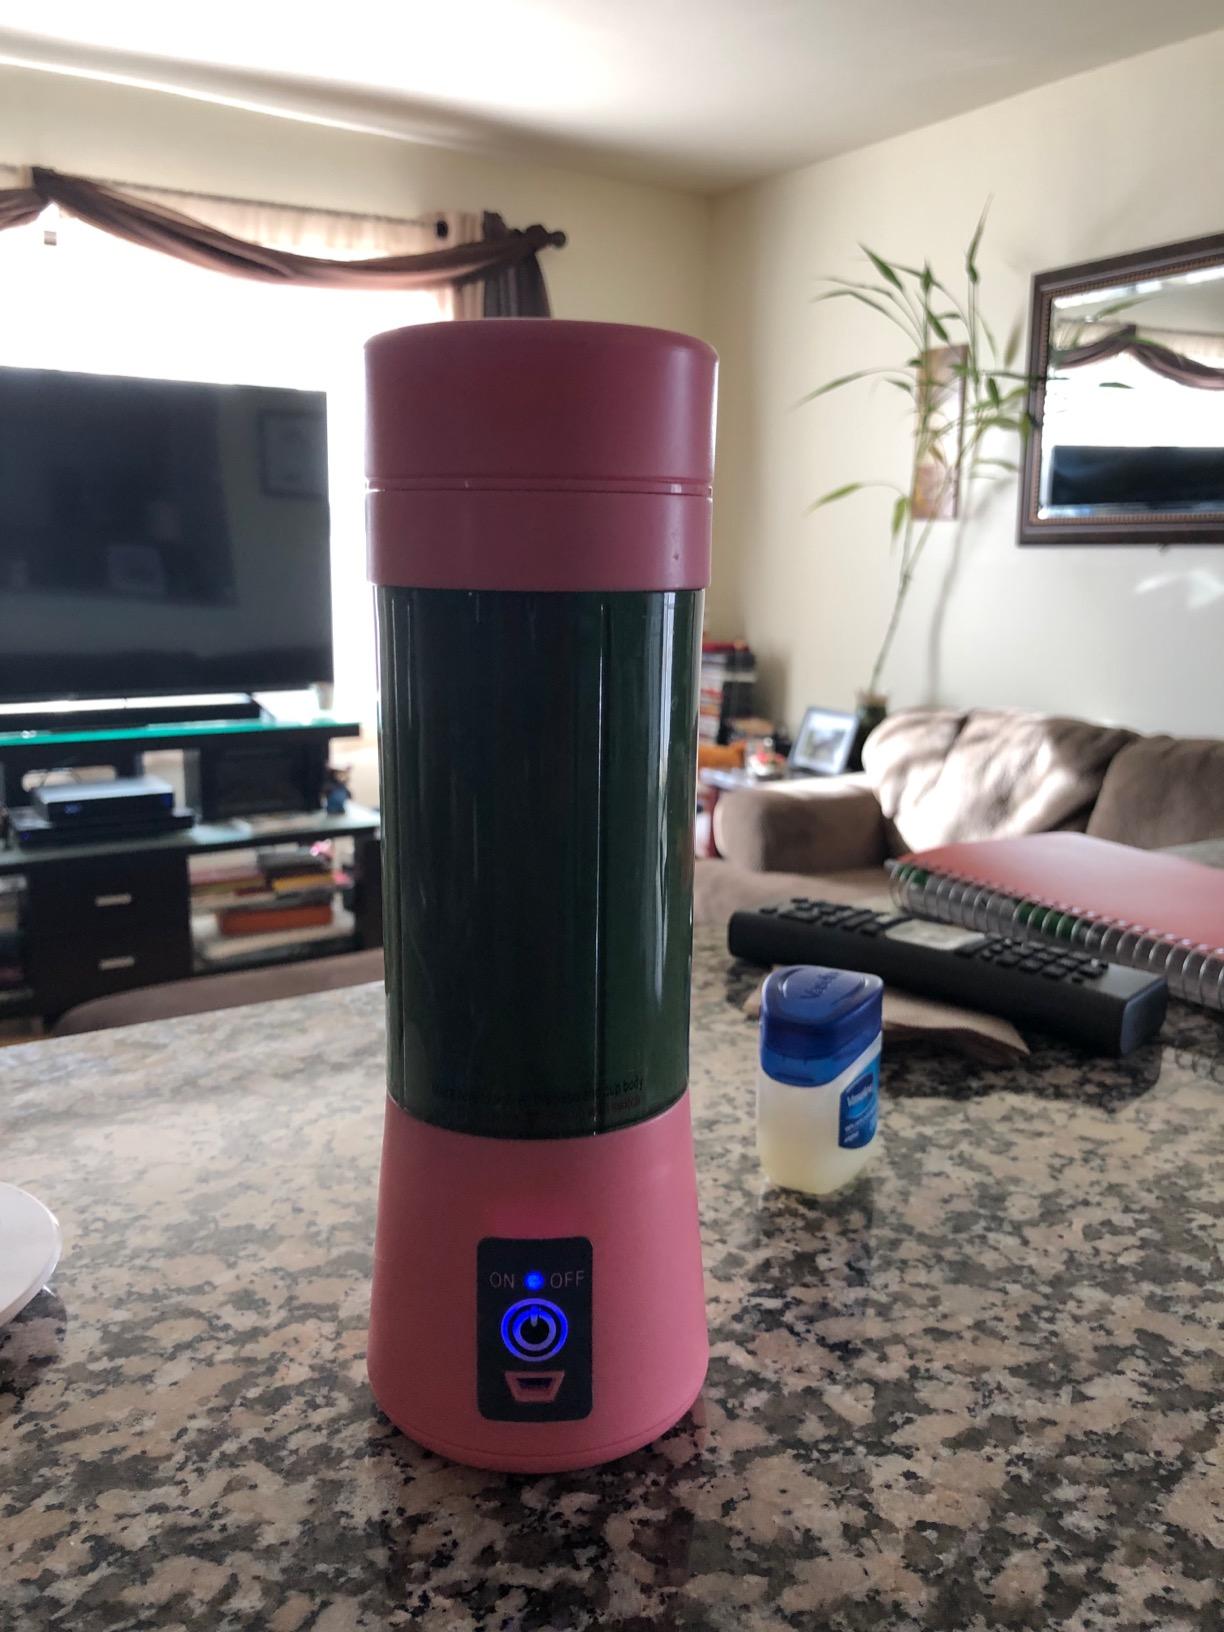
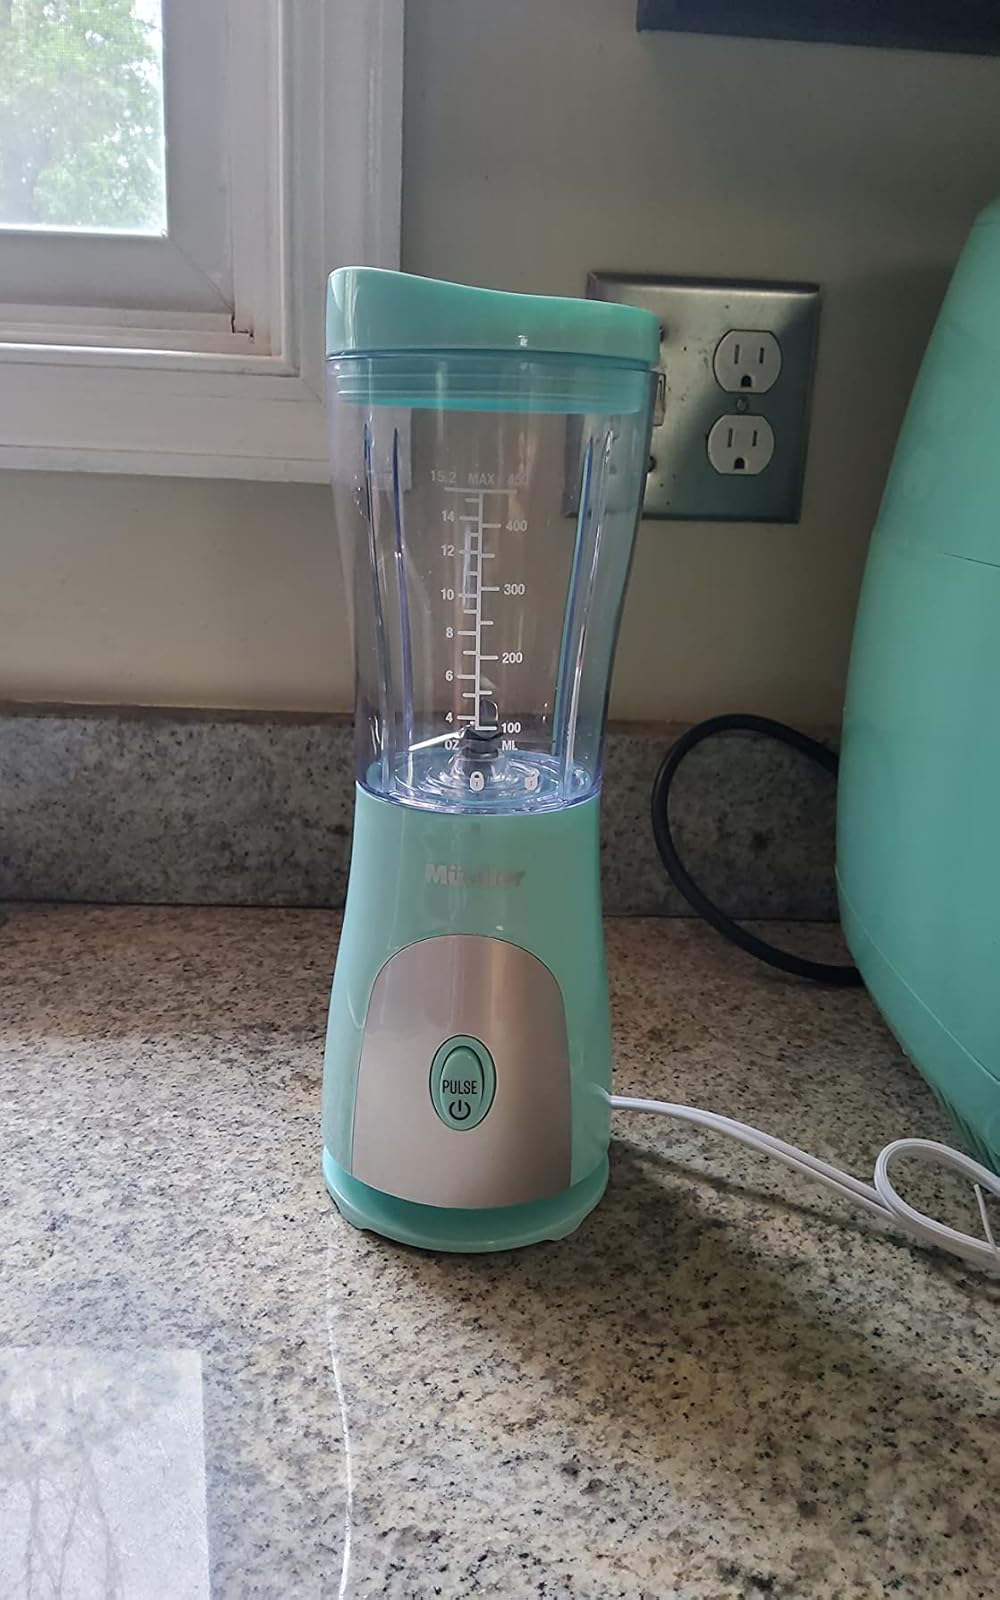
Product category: items_blender
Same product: no